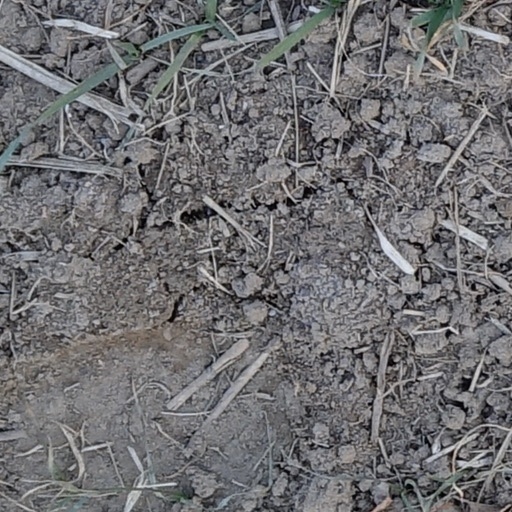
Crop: wheat